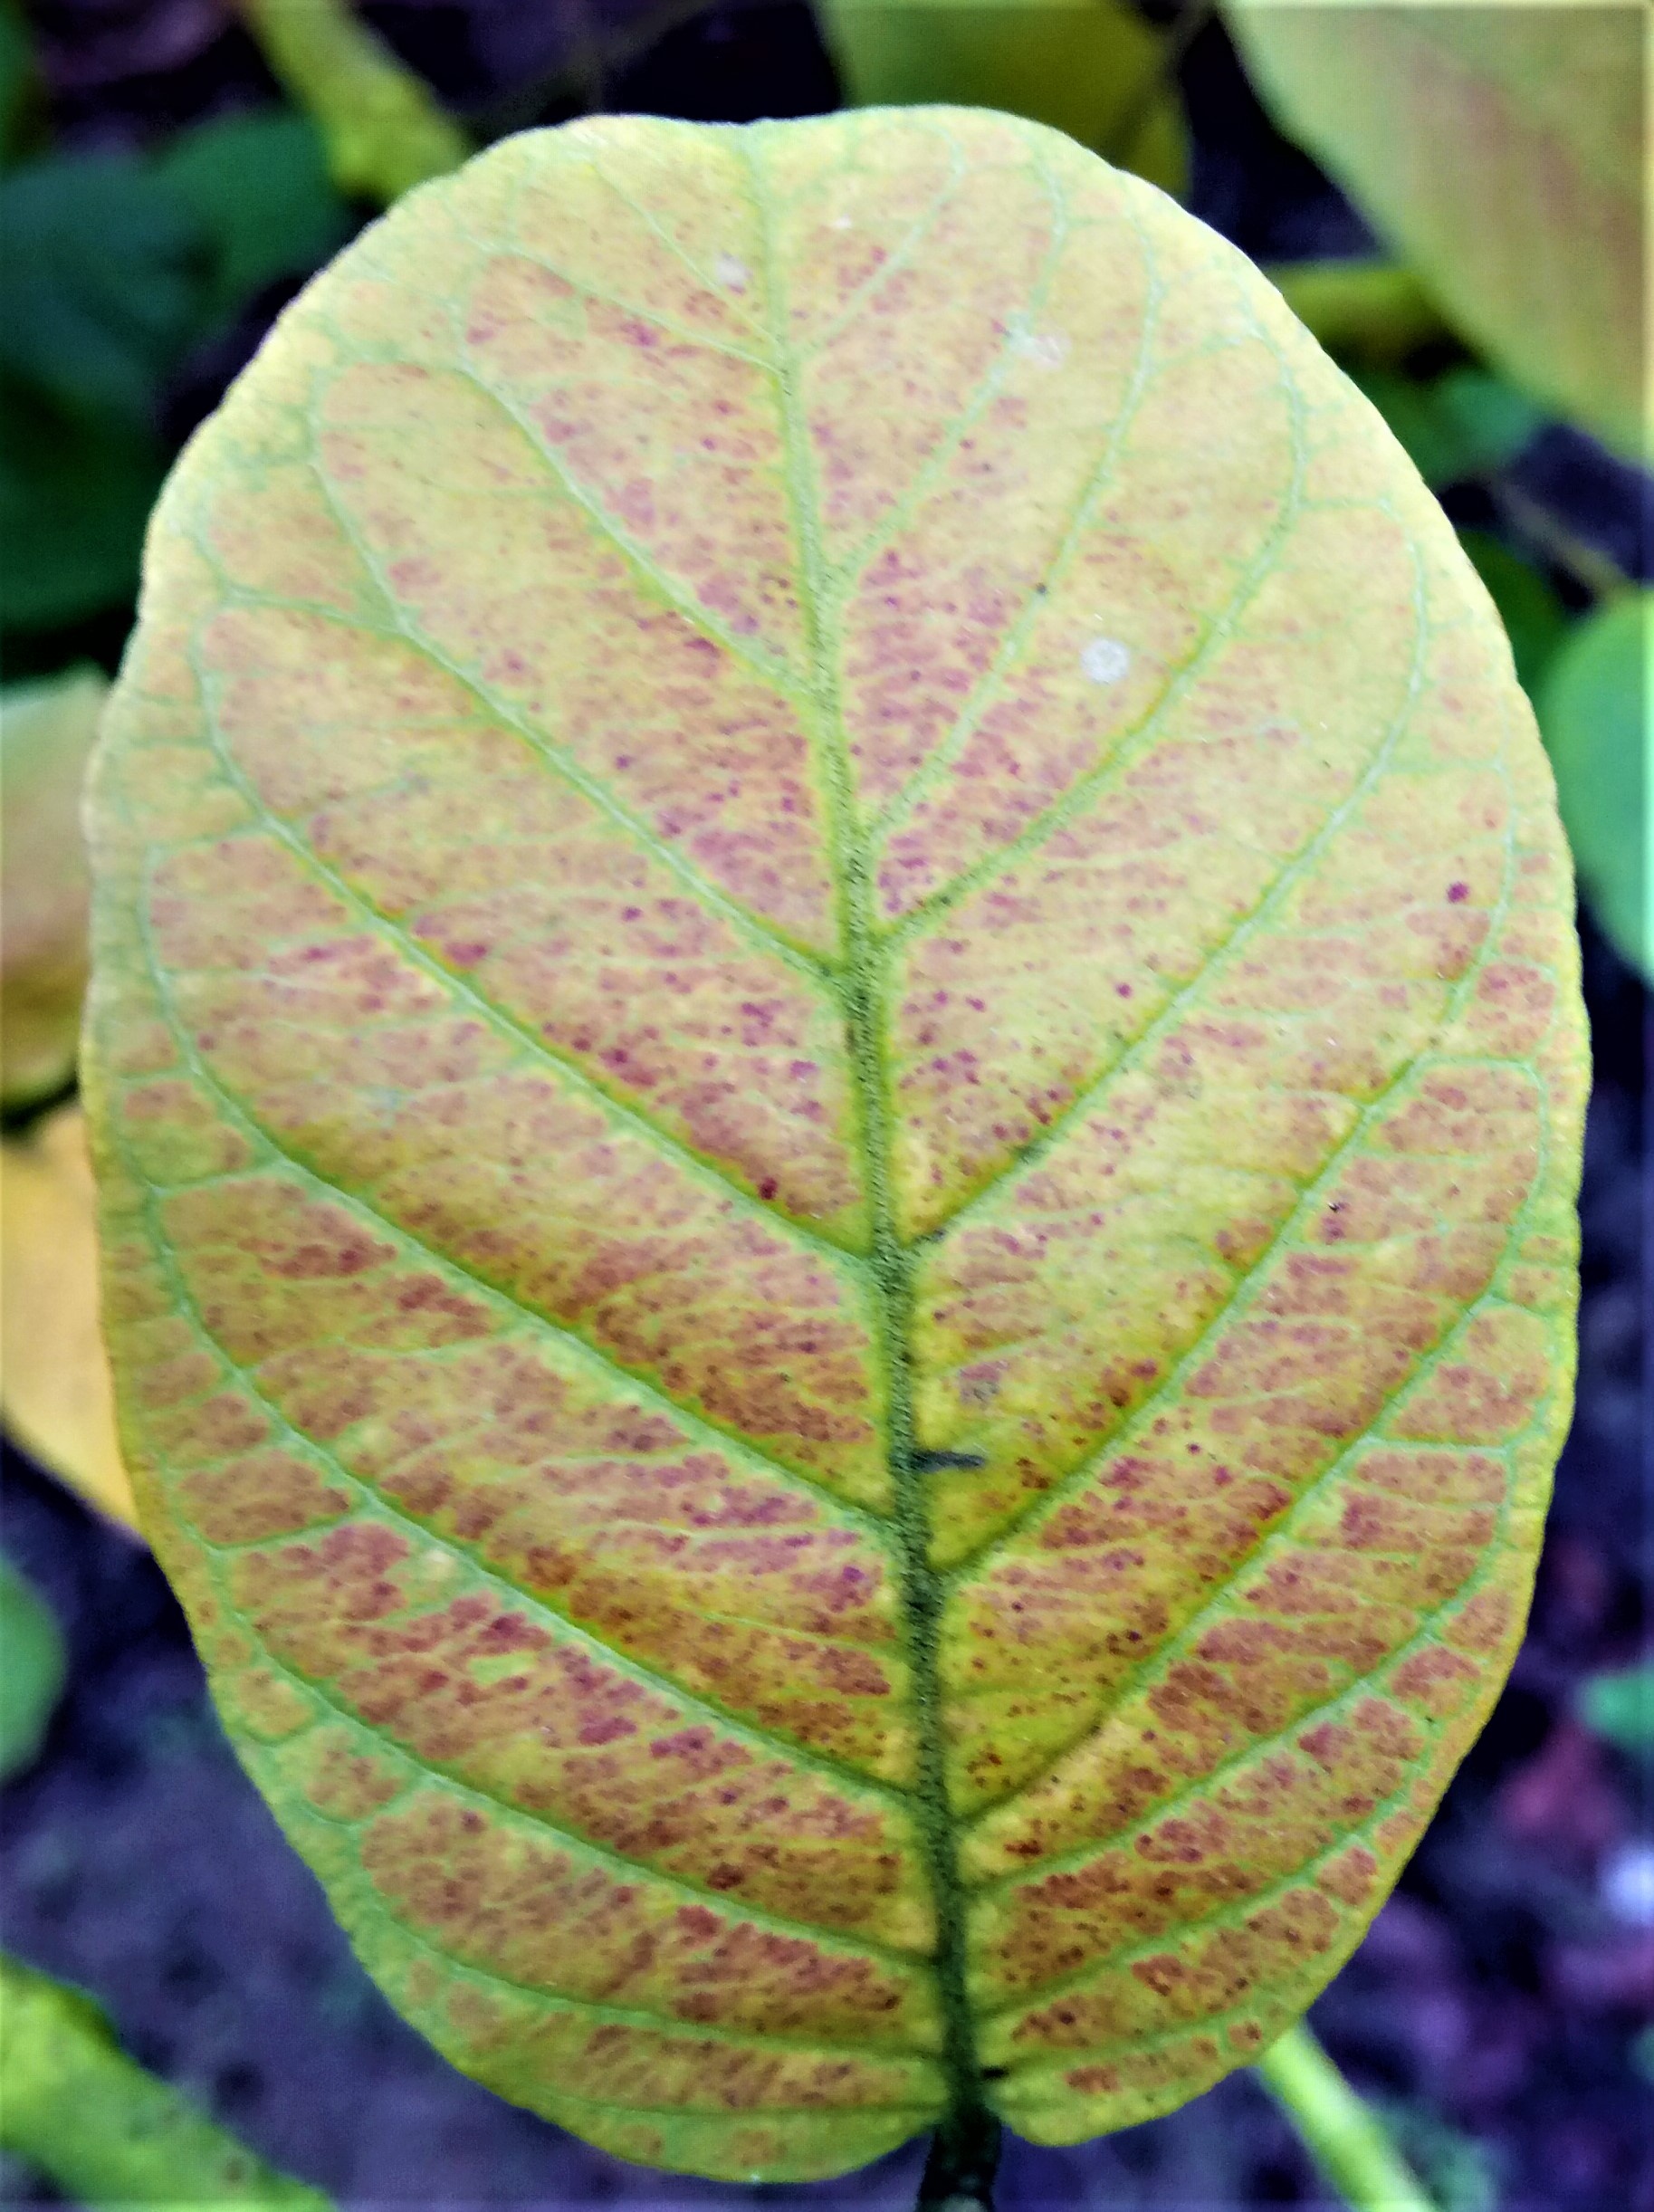
Label: Red rust